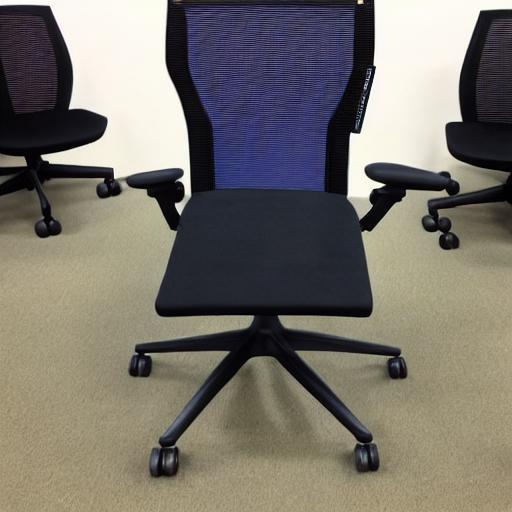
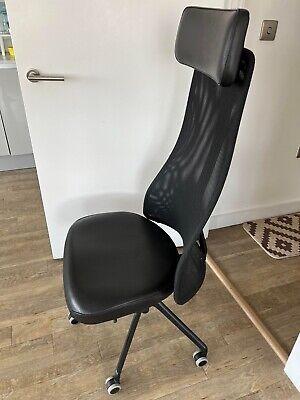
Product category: items_chair
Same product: no